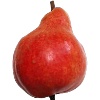
Label: Pear Red 1